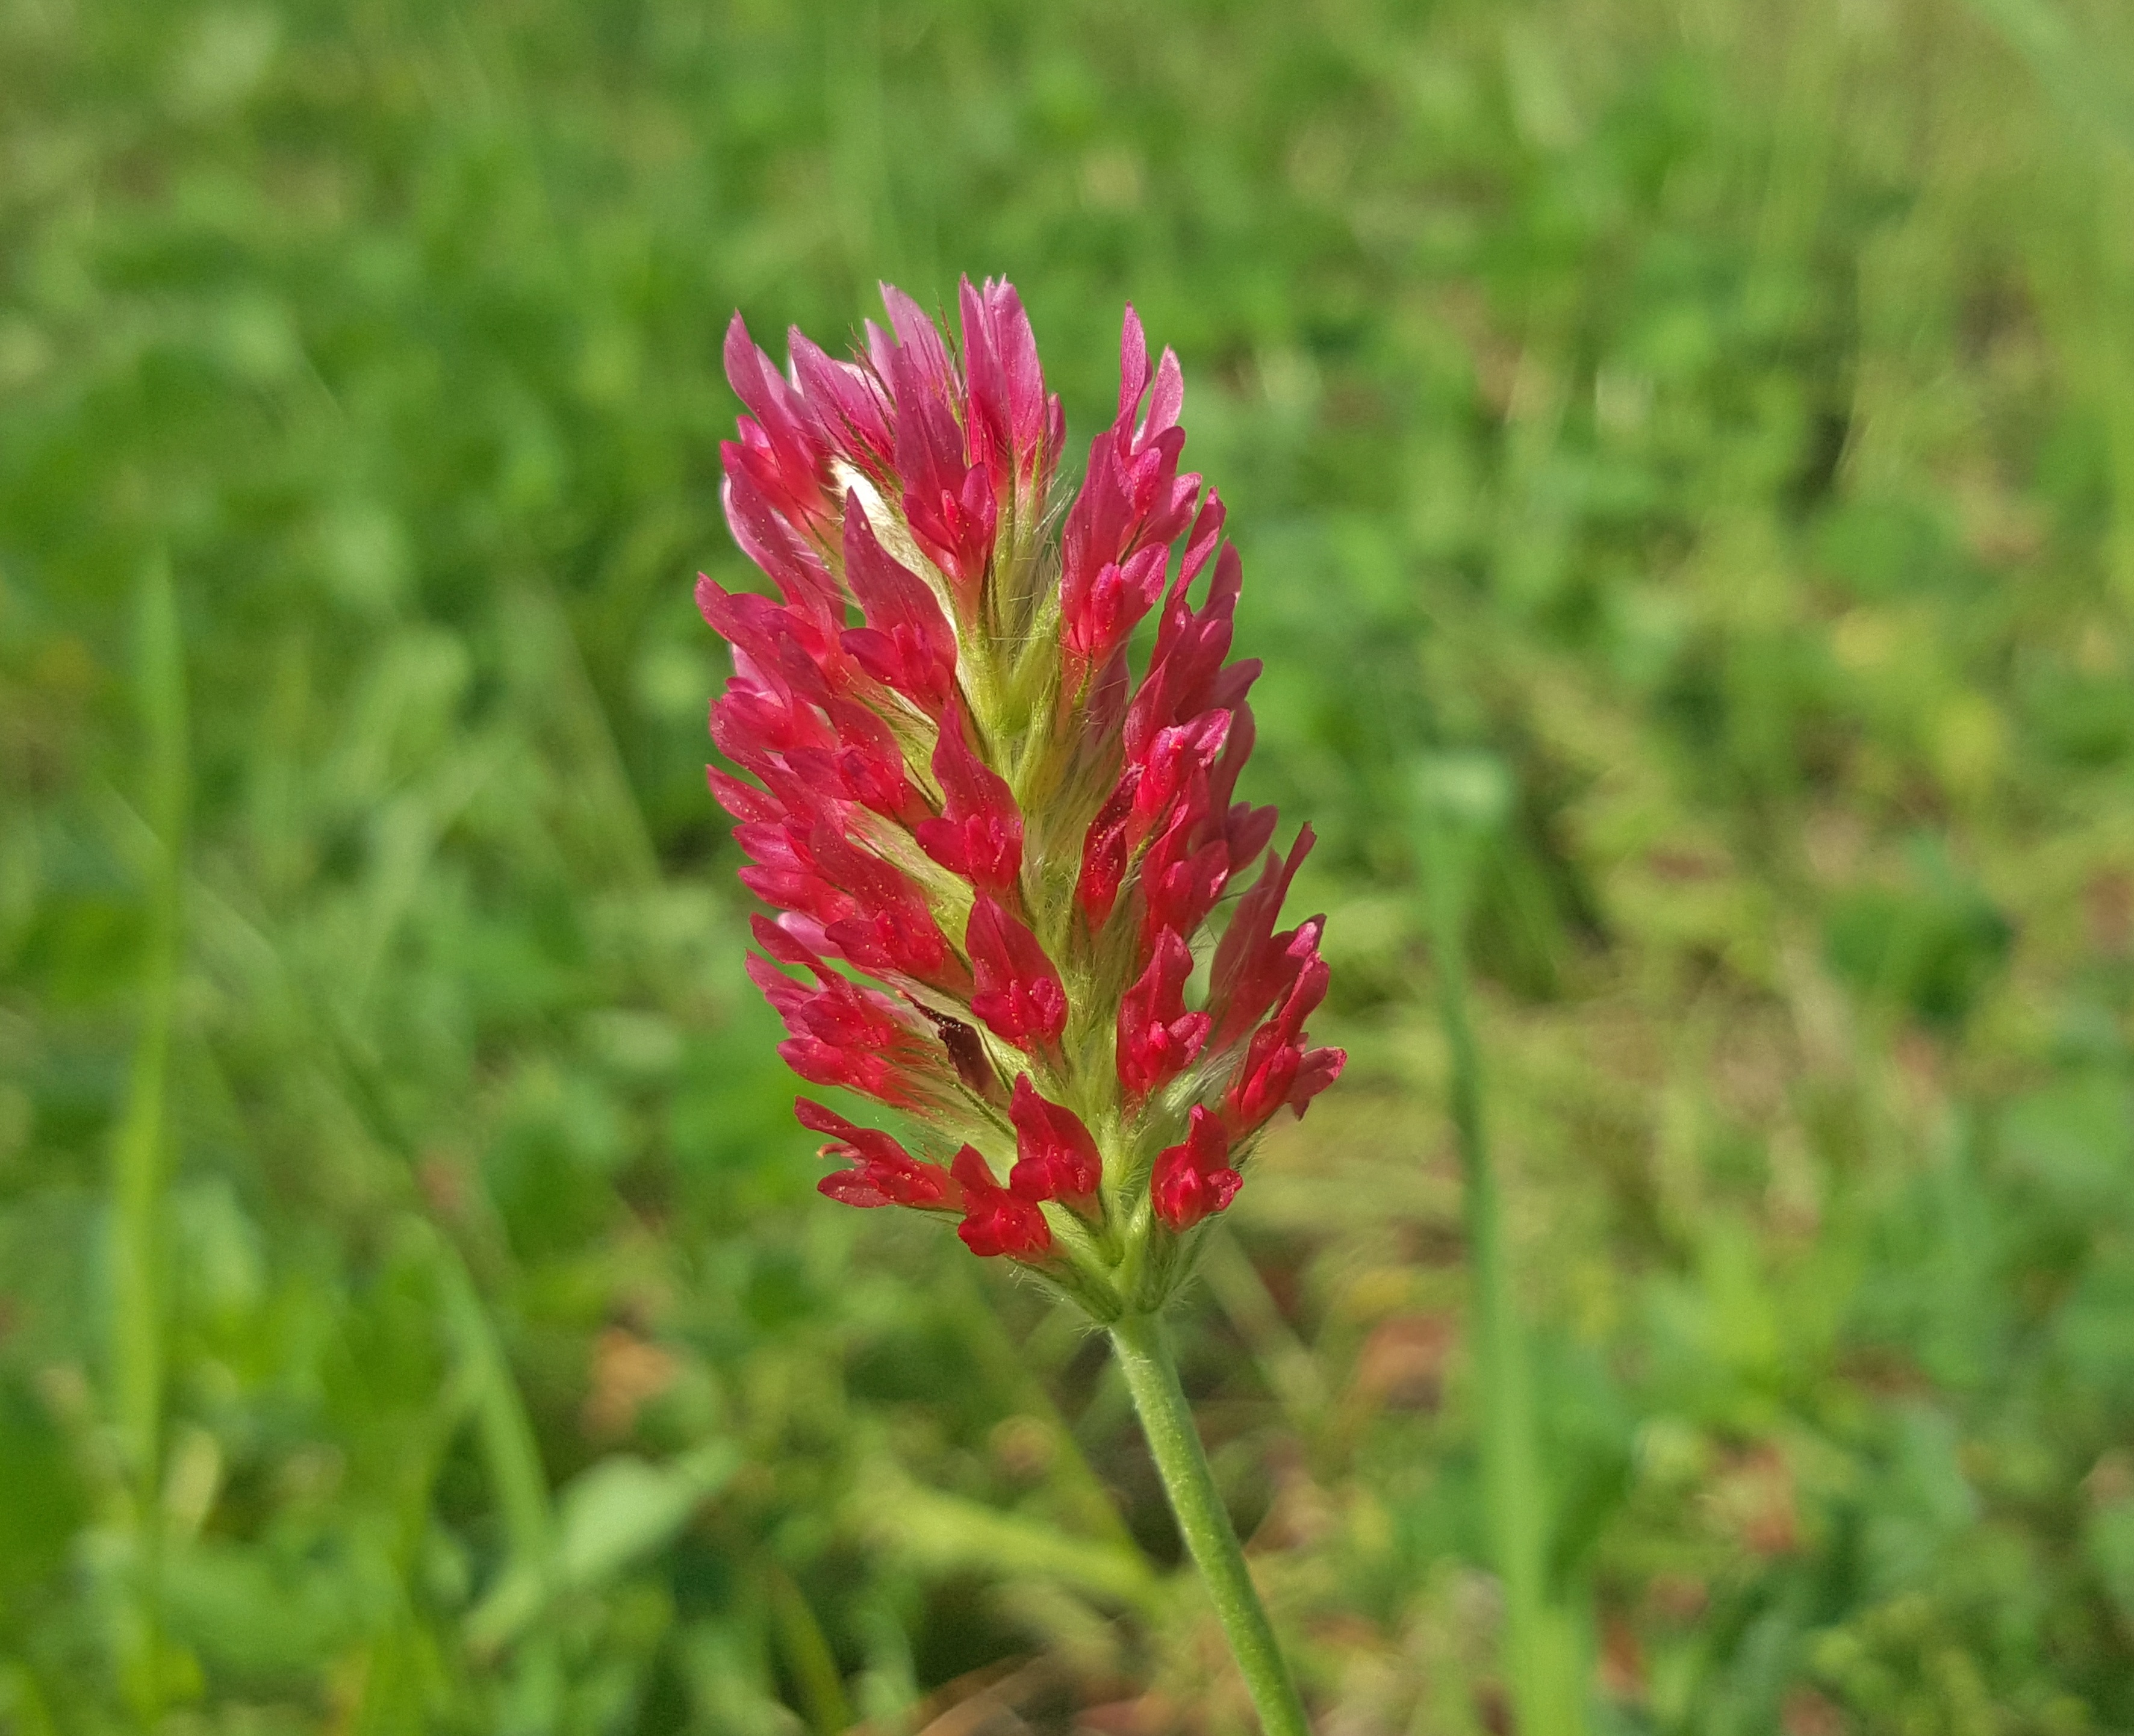
nature, grass, plant, field, meadow, prairie, leaf, flower, spring, green, botany, flora, wildflower, flowers, crops, lupin, macro photography, red flowers, flowering plant, trifolium incarnatum, crimson clover, italian clover, grass family, plant stem, land plant, castilleja, annual herb